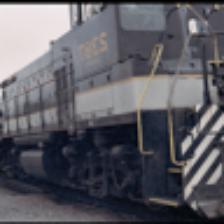
Label: NonHuman